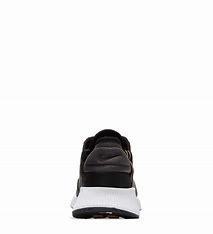
Brand: Nike
Model: Reposto